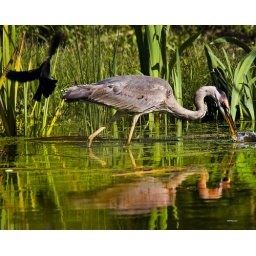
great blue heron getting a suprise from a red wing blackbird near the credit river mississauga